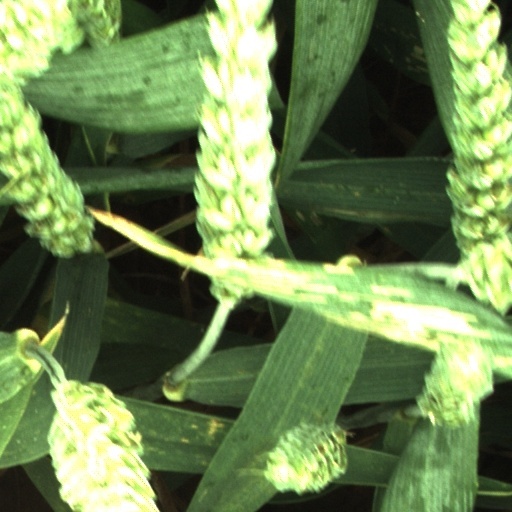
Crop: wheat